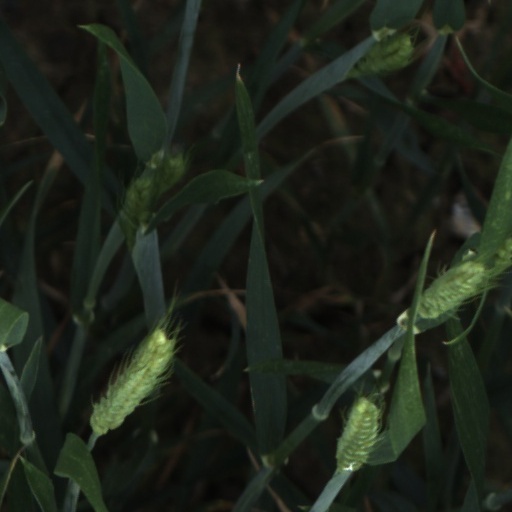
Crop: wheat